The Galactus Trilogy

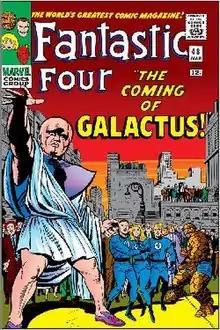
"Fantastic Four" Vol. 1 #48. Cover art by Jack Kirby and Joe Sinnott.

"The Galactus Trilogy" is a 1966 three-issue comic book story arc that appeared in "Fantastic Four" #48–50. Written, co-plotted and drawn by Jack Kirby with editor Stan Lee for Marvel Comics, it introduced the characters Galactus and the Silver Surfer. In 2018, "The Atlantic" called it "the indisputable pinnacle of the so-called Silver Age of comic books".